Palestinian political violence

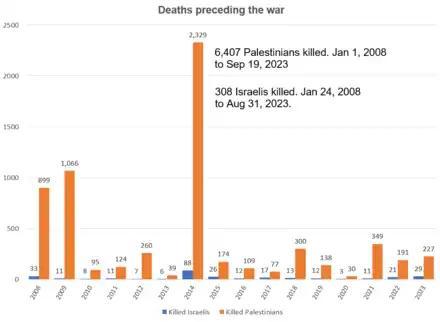
Timeline of Israelis and Palestinians killed in the occupied Palestinian territory and Israel from 2008 to October 6, 2023

In the 1930s, the emergence of organized youth cadres was rooted in the desire to form a youth paramilitary. It was believed that armed youth might bring an end to British hegemony in the Middle East. Youth were cajoled into violence by Palestinian political figures and newspapers that glorified violence and death. The Palestinian Arab Party sponsored the development of storm troops consisting solely of children and youth. A British report from the period stated that "the growing youth and scout movements must be regarded as the most probable factors for the disturbance of the peace".